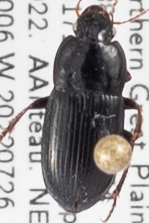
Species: Harpalus opacipennis
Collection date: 2022-07-26
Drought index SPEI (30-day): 1.19
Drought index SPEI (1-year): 0.512
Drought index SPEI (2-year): -0.86